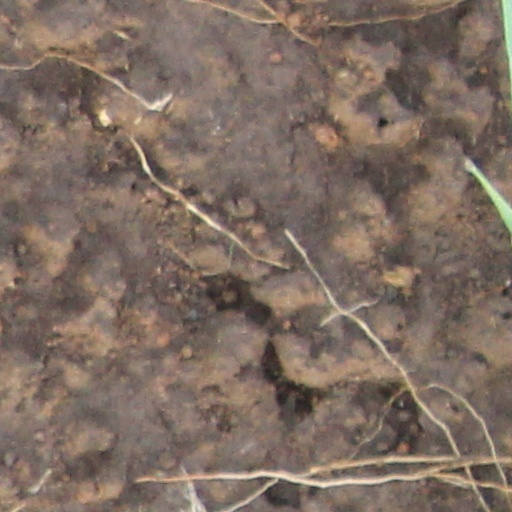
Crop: wheat